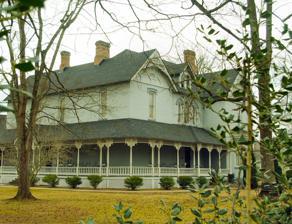
Building: Falcon Rest
Country: United States of America
Year built: 1896
Historic house in Tennessee, United States United States historic place Clay Faulkner House U.S. National Register of Historic Places Show map of Tennessee Show map of the United States Location Jct. of Faulkner Springs and Bluff Springs Rds., McMinnville, Tennessee Coordinates 35°43′1″N 85°45′42″W / 35.71694°N 85.76167°W / 35.71694; -85.76167 Area 1.6 acres (0.65 ha) Built 1896 Architectural style Queen Anne NRHP reference No. 92000137 Added to NRHP March 5, 1992 Falcon Rest , also known as the Clay Faulkner House , is a historic house in Warren County, Tennessee . It was built in 1896-1897 for Clay Faulkner, the son of politician and mill owner Asa Faulkner , who lived at Falconhurst . Faulkner lived in the house with his wife, Mary King Saunders, and their five children. He was the owner of the Great Falls Cotton Mill . From 1929 to 1941, the house was owned by Dr. Herman Reynolds, who welcomed patients into his home. McMinnville Mayor W. V. Jones was the owner from 1943 to 1945. The house was later used as a hospital, until it was remodelled as a private residence by the Grissoms and the McGlothins in the 1980s. The house was designed in the Queen Anne architectural style . It has been listed on the National Register of Historic Places since 1992. Since 1993, the house functions as a bed-and-breakfast, and some people claim it is haunted. References